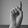
ASL letter: D